Dan Ticktum

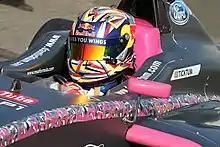
Dan Ticktum in 2015

In 2016, Ticktum returned to motorsport, competing in the final round of the FIA European Formula 3 Championship in Hockenheim with Carlin. He also took part in the BRDC British Formula 3 Autumn Trophy with Double R Racing, where he won the second race and placed fourth in the standings. Following that, Ticktum made his debut in the Macau Grand Prix with Double R Racing, finishing eighth in Saturday's qualifying race before retiring early in the main race thanks to an accident caused by a rival.